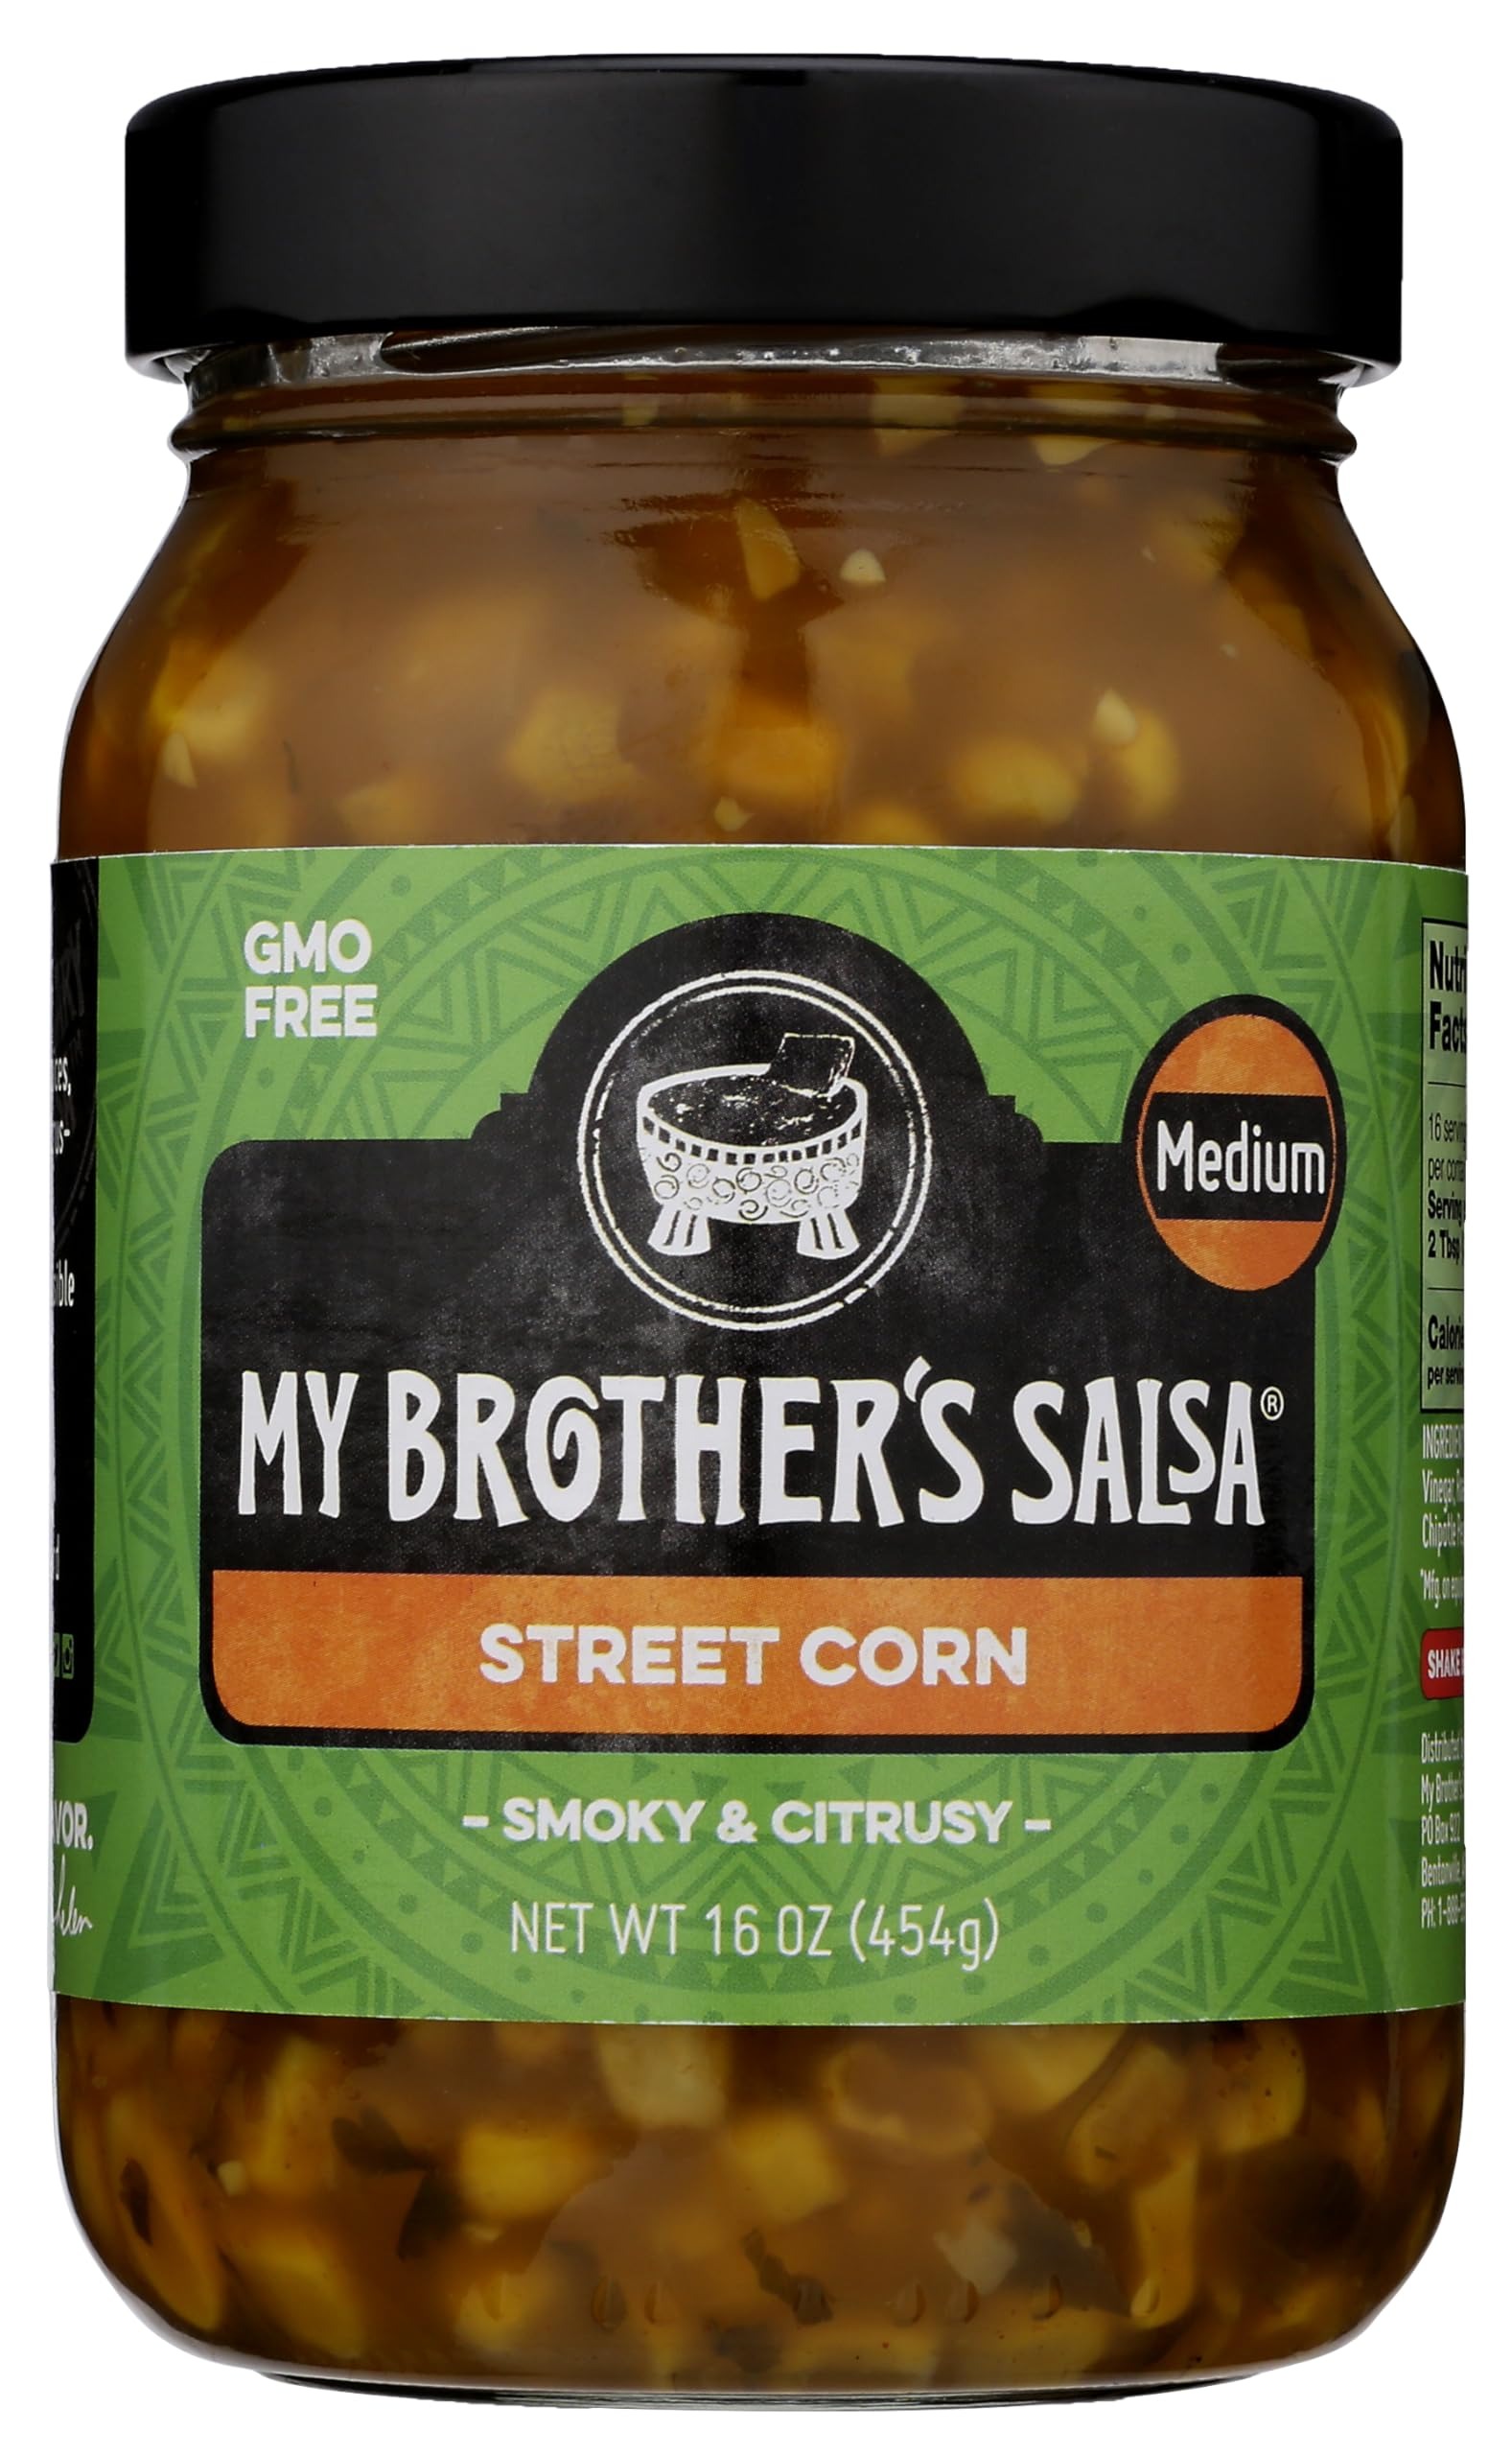
Item Name: My Brother's Salsa Medium Street Corn 16 oz
Product Description: Non-GMO Project verified. Smoky & citrusy. Here, Try This. It's My Brother's Salsa: From the first taste, our founder, Helen, was hooked- we think you will be, too! Pull up a seat and dive into an explosion of flavor that's family-made to make every occasion feel like a special one. Gather, create, and savor - Helen. Flavor Profile: smoky notes from chiles & spices, sweet corn, vibrant citrus finish inspired by Mexican street corn. Go Texan. Family favorite recipes at mybrotherssalsa.com. Made in America.
Value: 16.0
Unit: Ounce

Price: 4.97